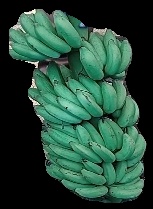
Variety: elakki-bale
Grade: grade1